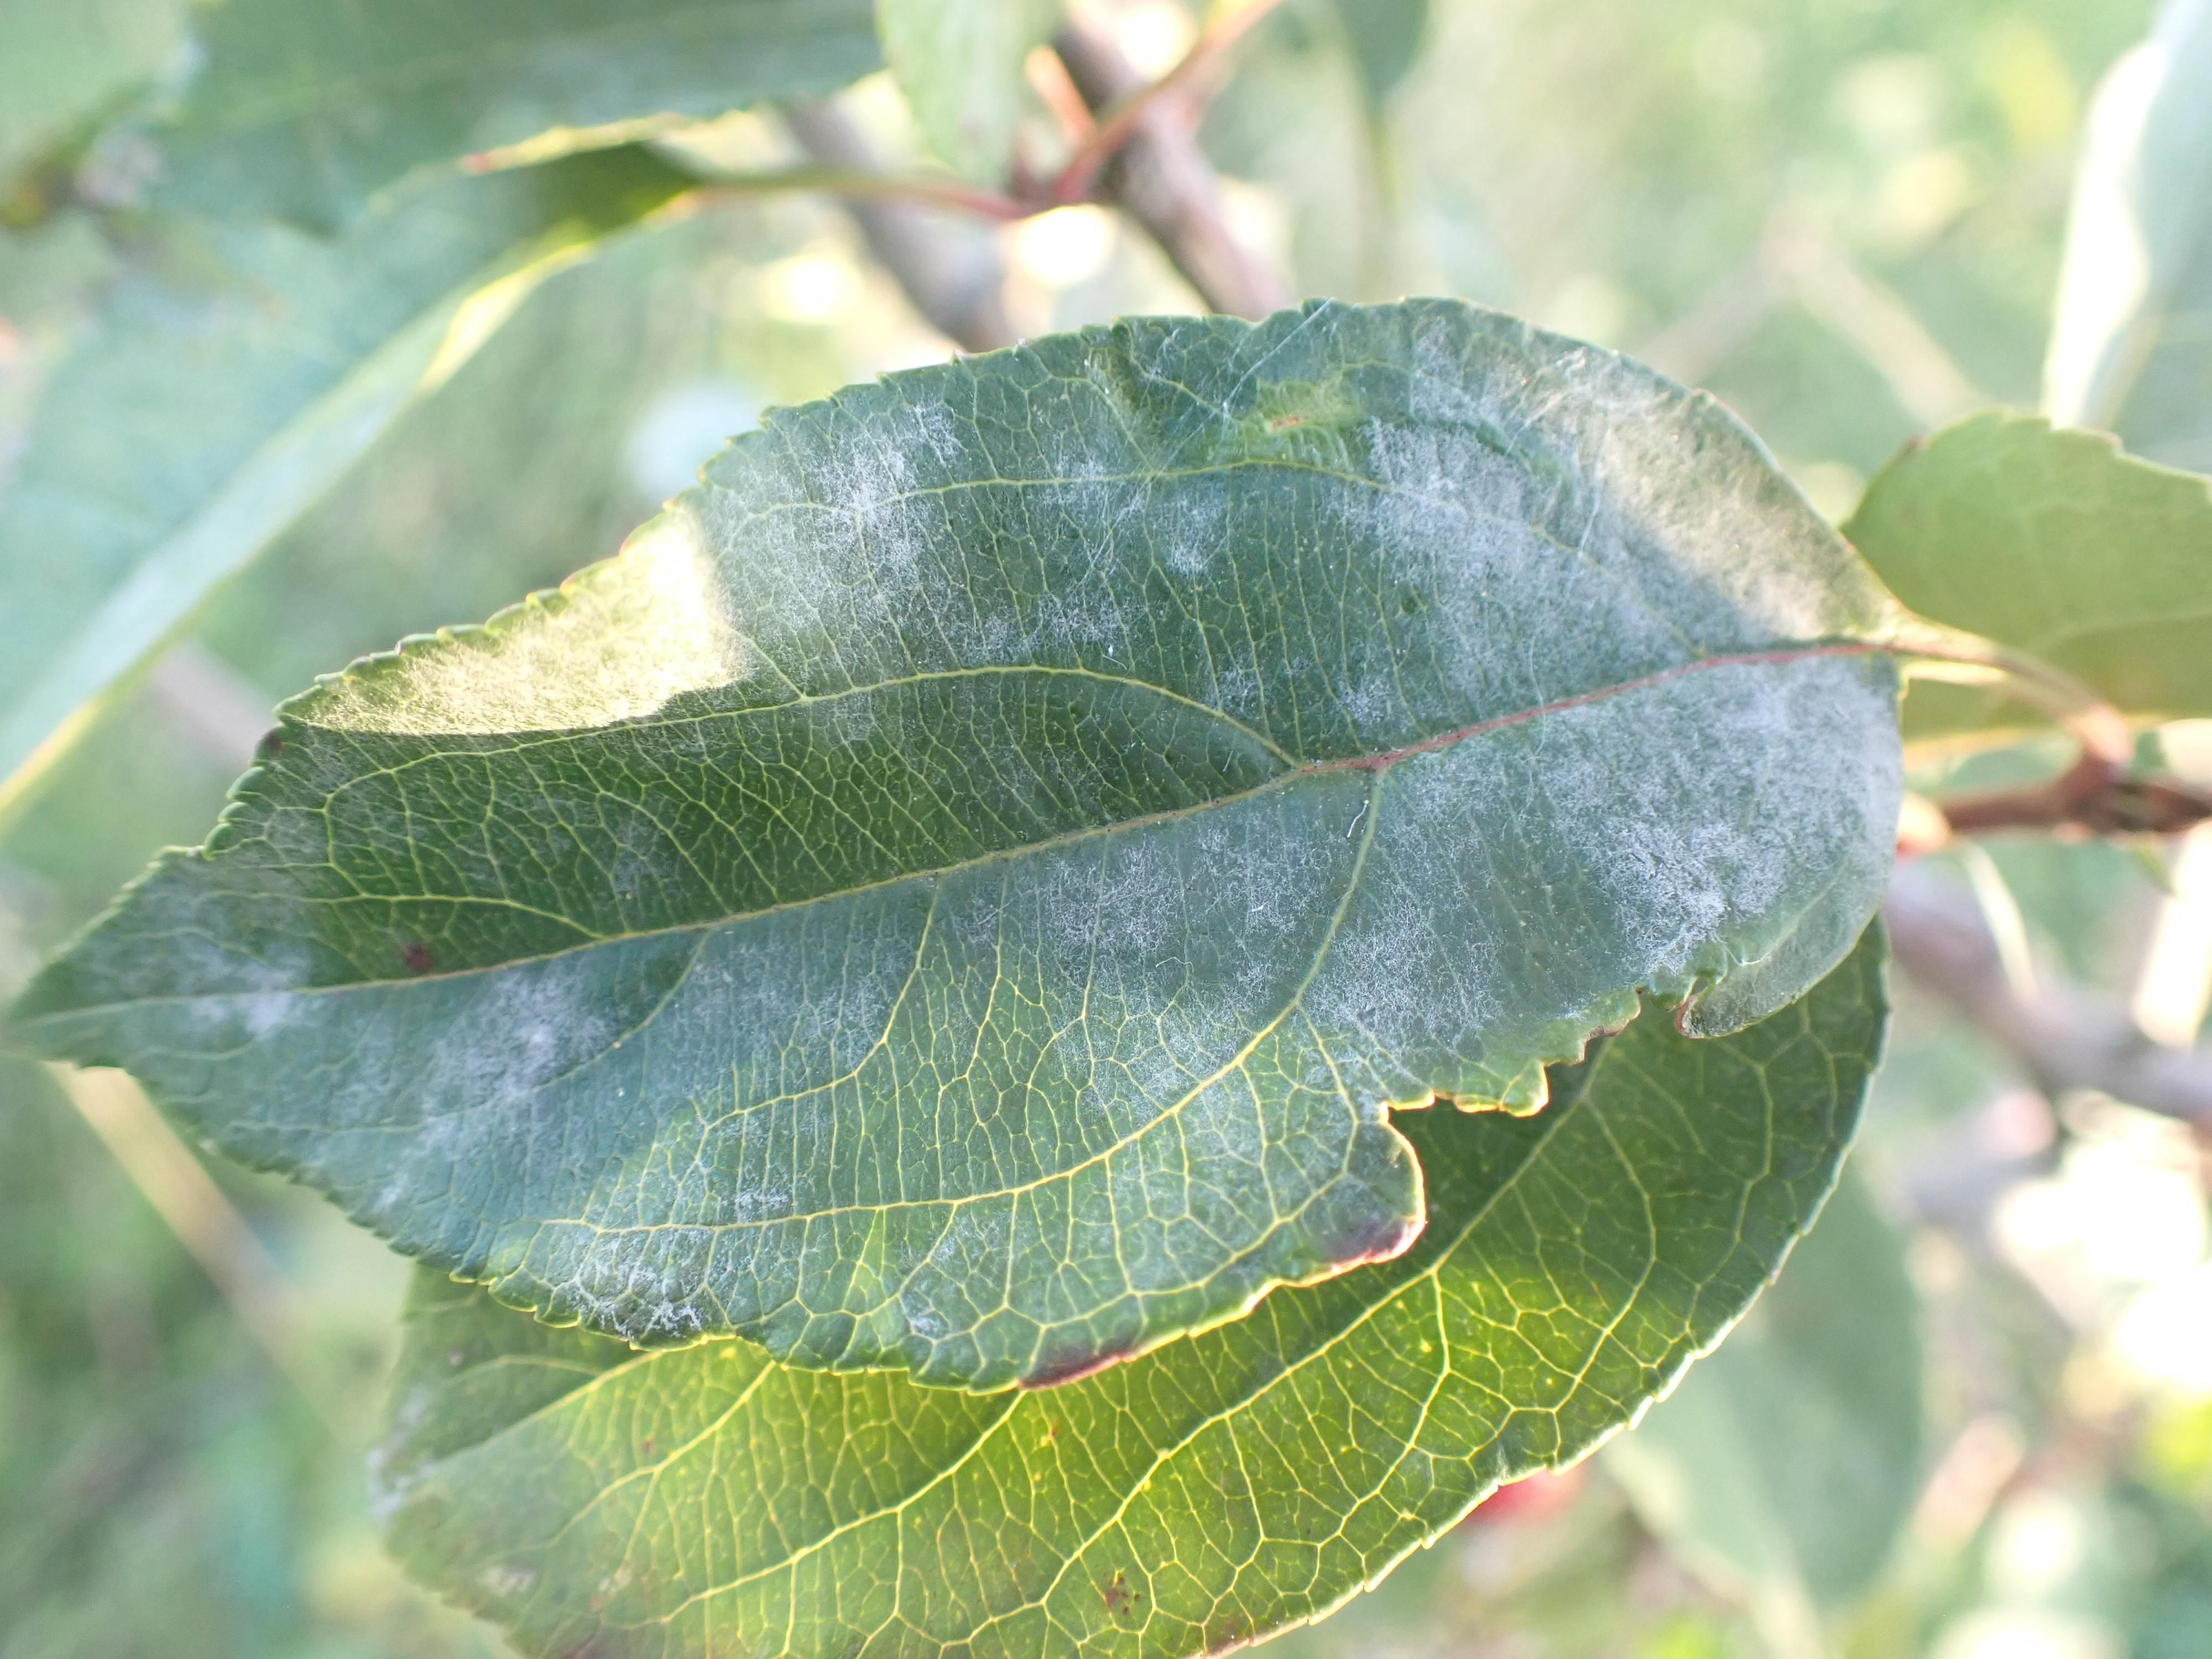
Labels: powdery_mildew